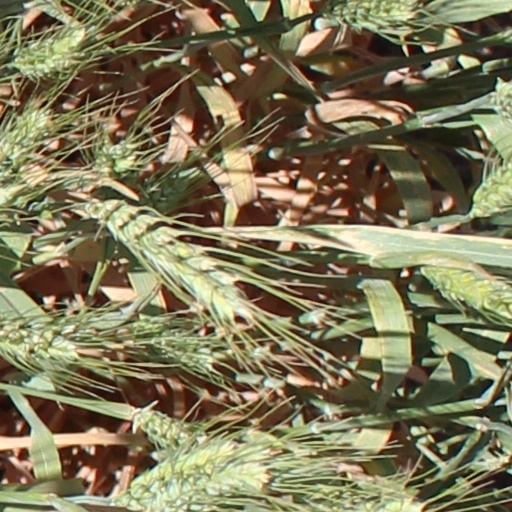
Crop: wheat